George Meegan

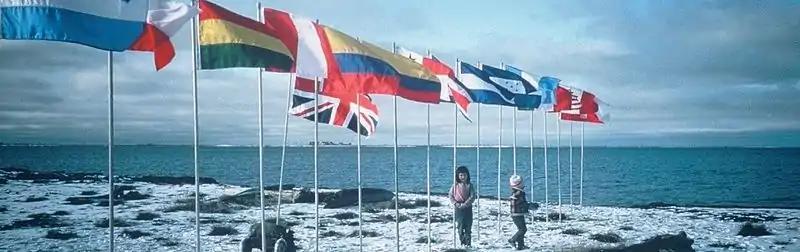
After 2,426 days, Meegan reaches the Beaufort Sea (1983)

Though he earned up to a thousand dollars for each lecture, most were free of charge and he needed to work to support himself. Throughout 1983–84, he worked in plaster, sheetrock, demolition, and cleaning, and thus was able to finance his way back to England, then to Japan.